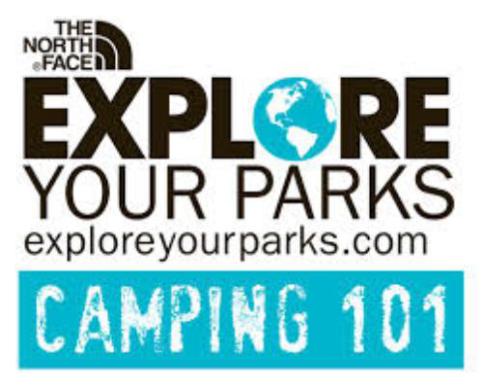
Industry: Clothes